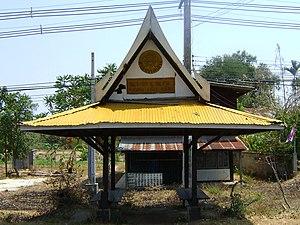
Une sala est un bâtiment léger d'Asie du Sud-Est habituellement présent dans les temples-monastères bouddhistes. Le terme est utilisé au Cambodge, au Laos et en Thaïlande. En Birmanie, le terme correspondant est zayat. On en trouve dans presque tous les villages.